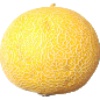
Label: Cantaloupe 1